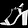
Label: Sandal